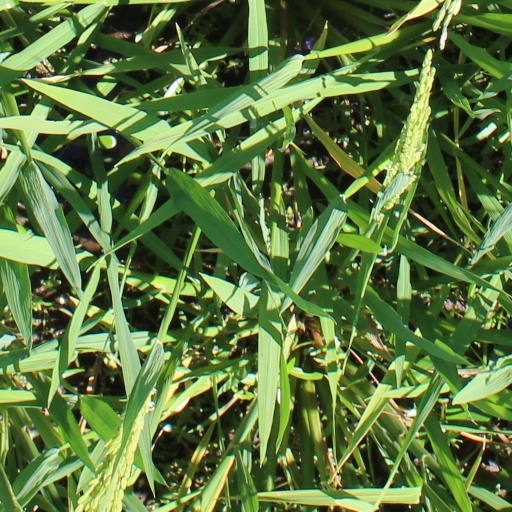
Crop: rice